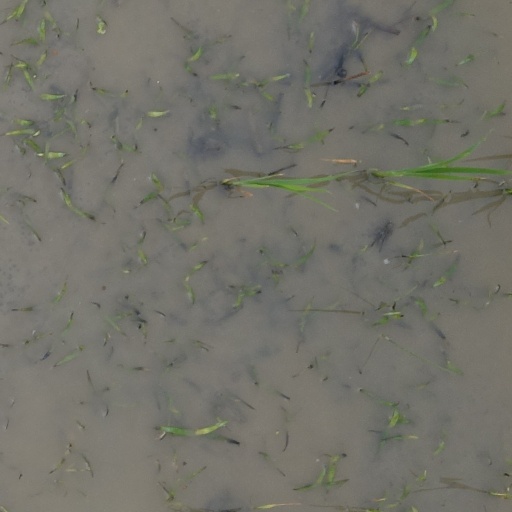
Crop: rice